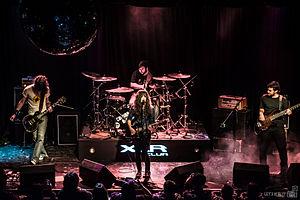
Connor Questa, anciennement Marilina Connor Questa, est un groupe de rock alternatif et grunge argentin, originaire de Buenos Aires. Il est formé en 2010 et séparé en 2015.